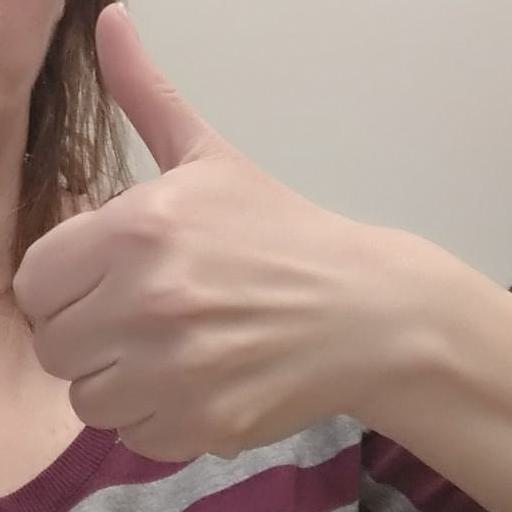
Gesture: like